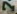
Number: 7